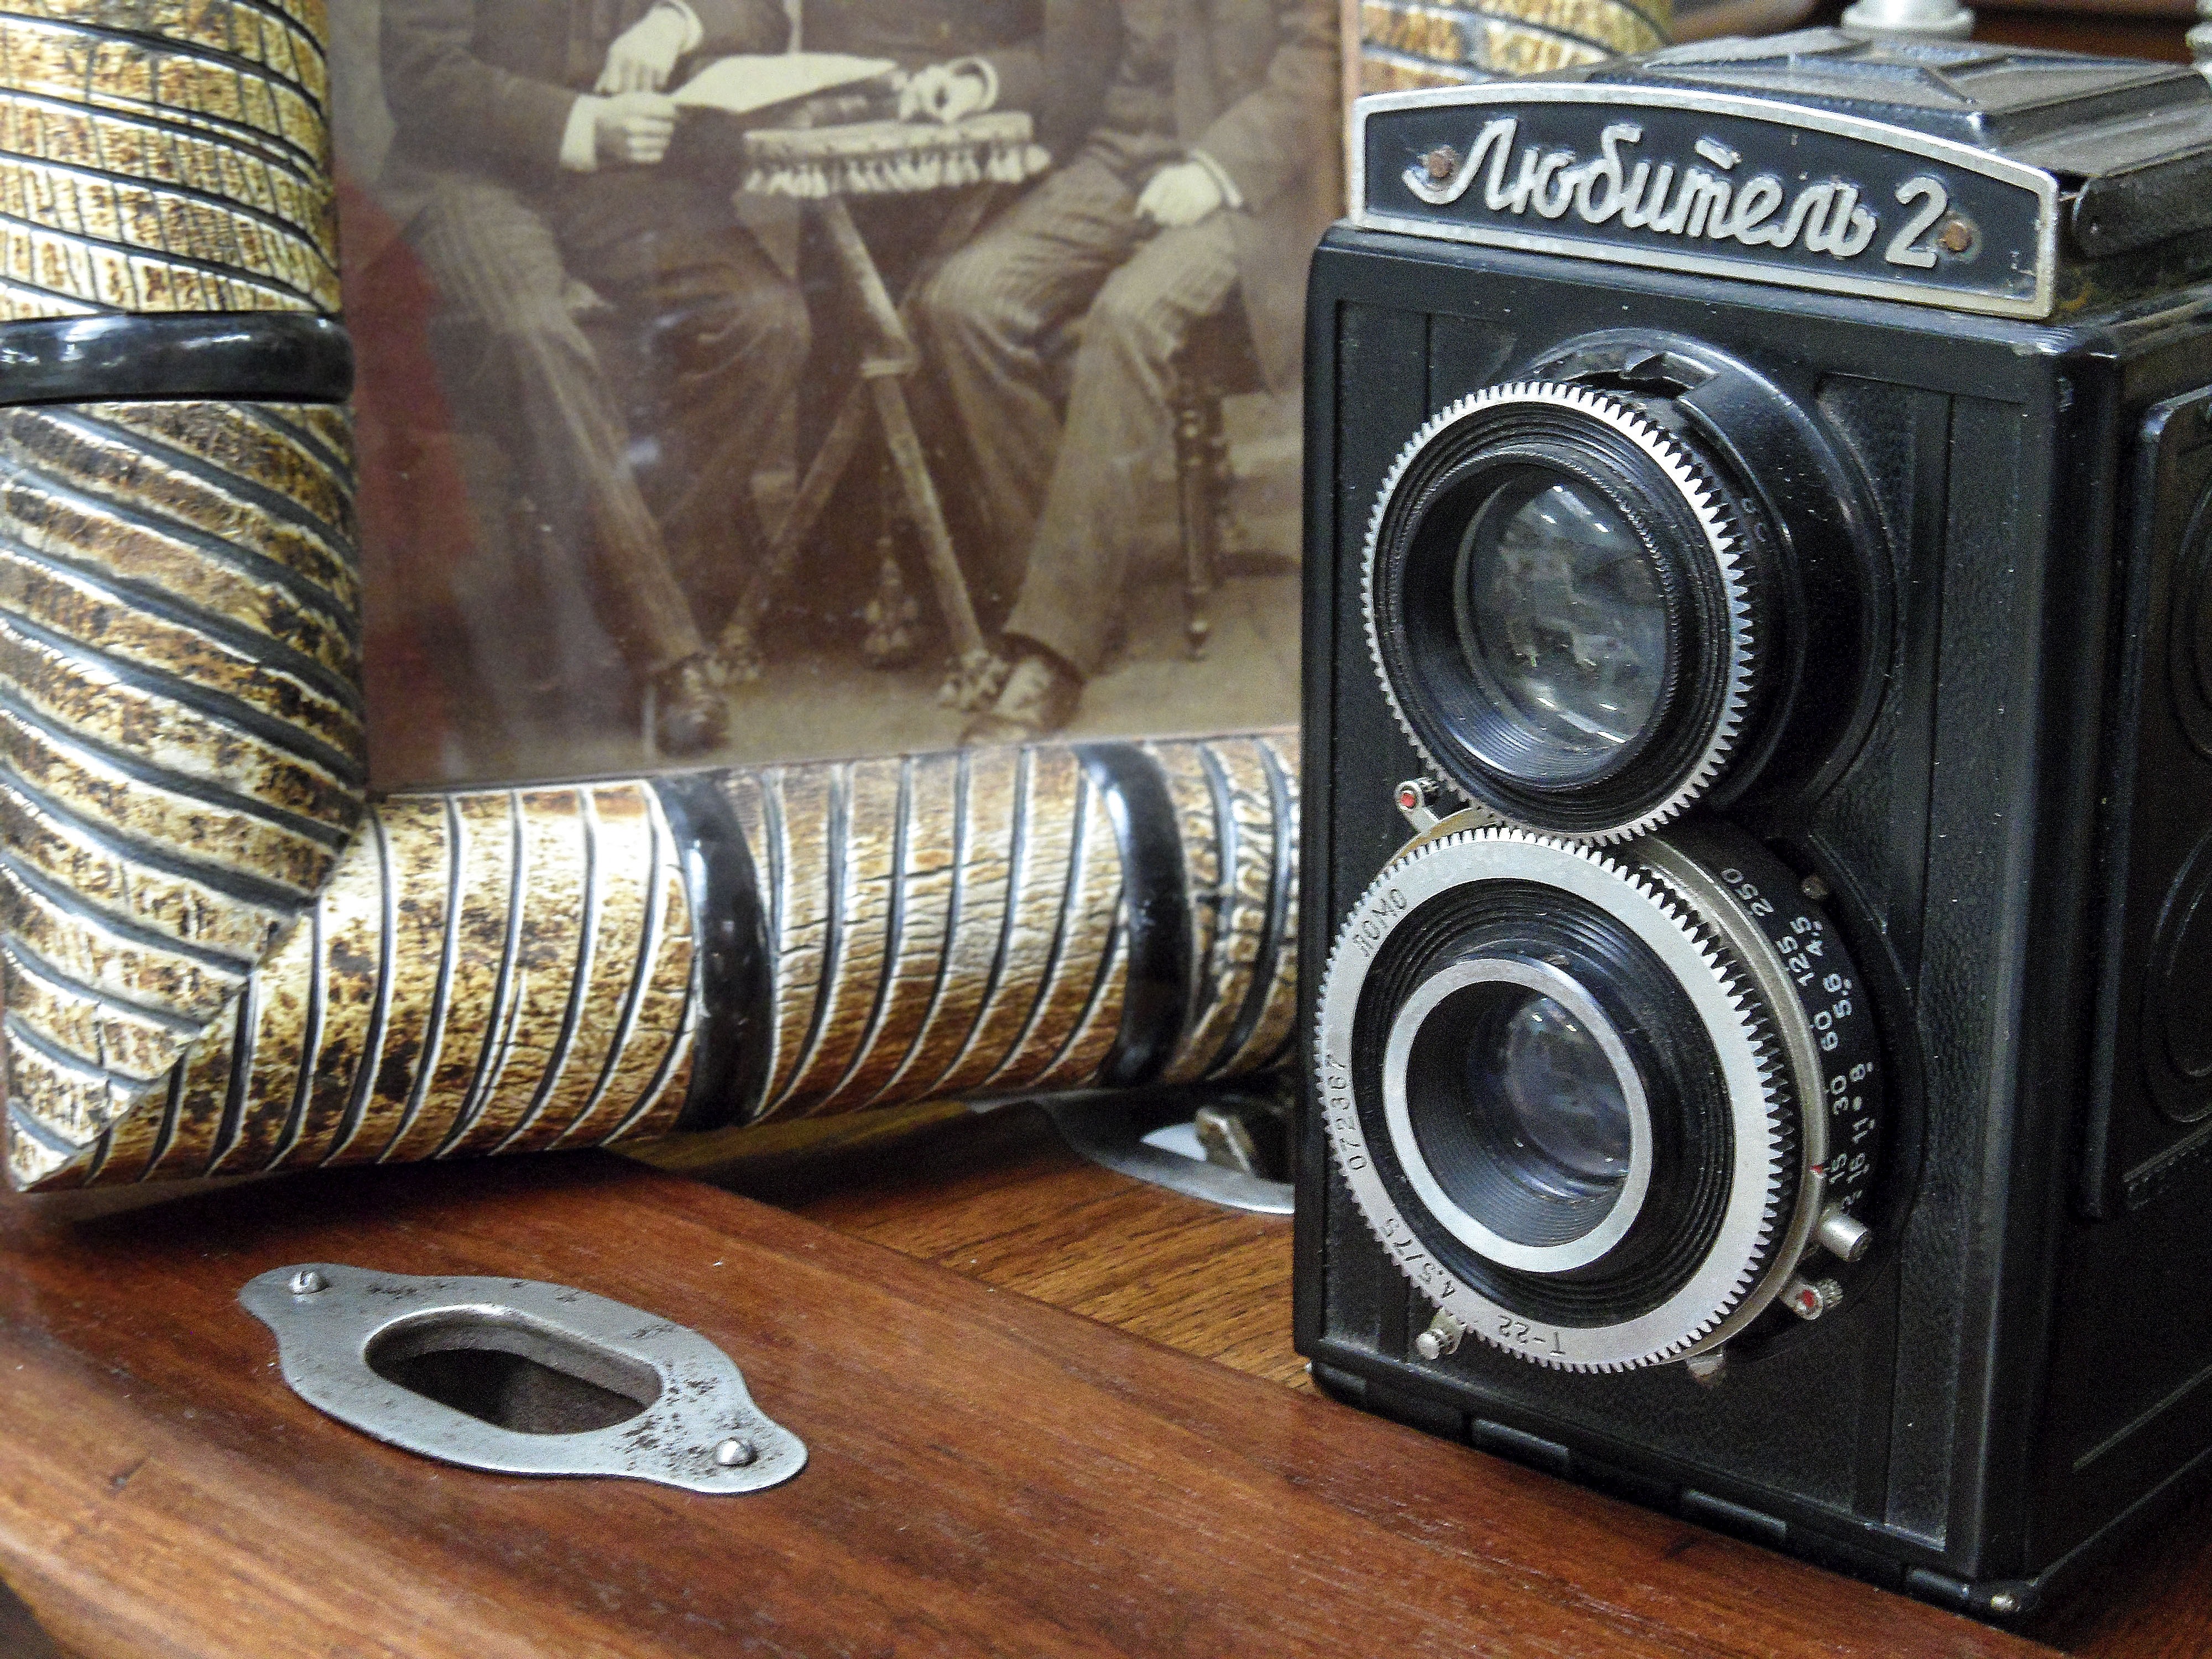
wood, camera, vintage, cameras optics